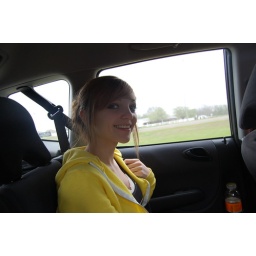
yellow jacket in teh car